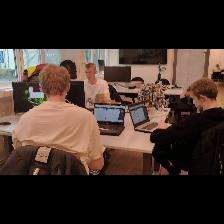
Label: Human